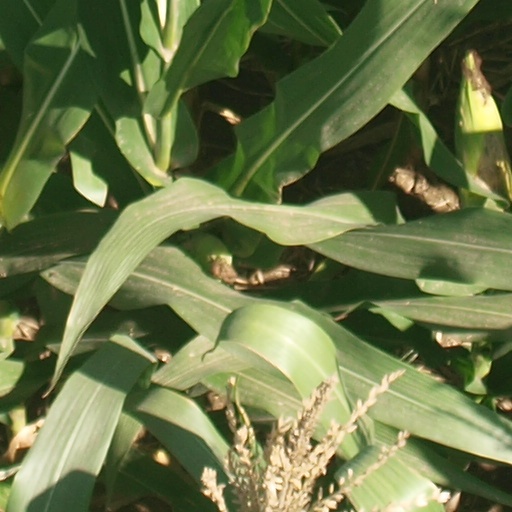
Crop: maize; corn